Stochov

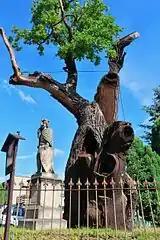
Saint Wenceslaus' Oak

The D6 motorway from Prague to Karlovy Vary runs through the municipal territory.